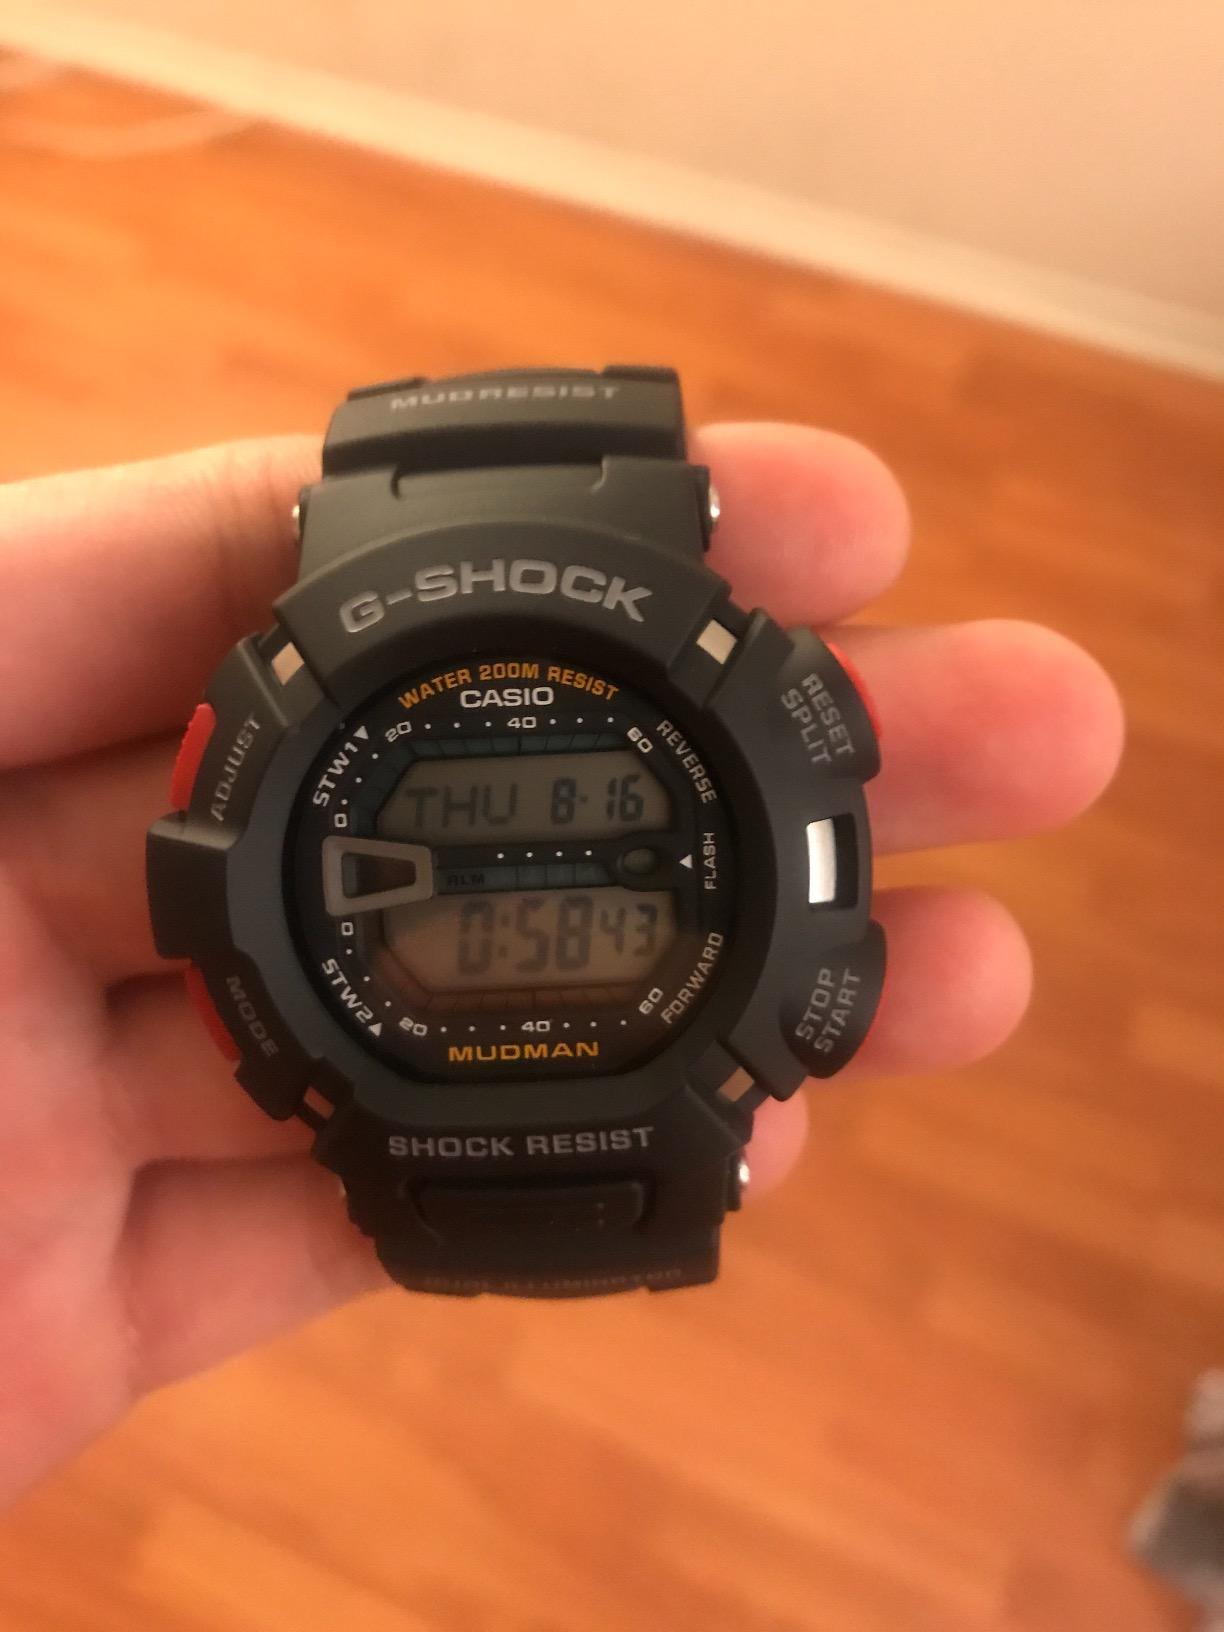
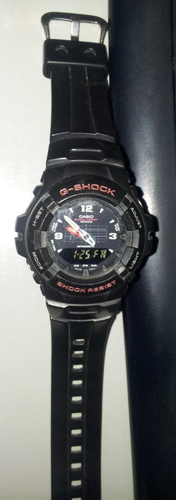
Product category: accessories_watch
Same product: no